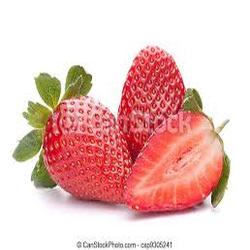
Label: Strawberry